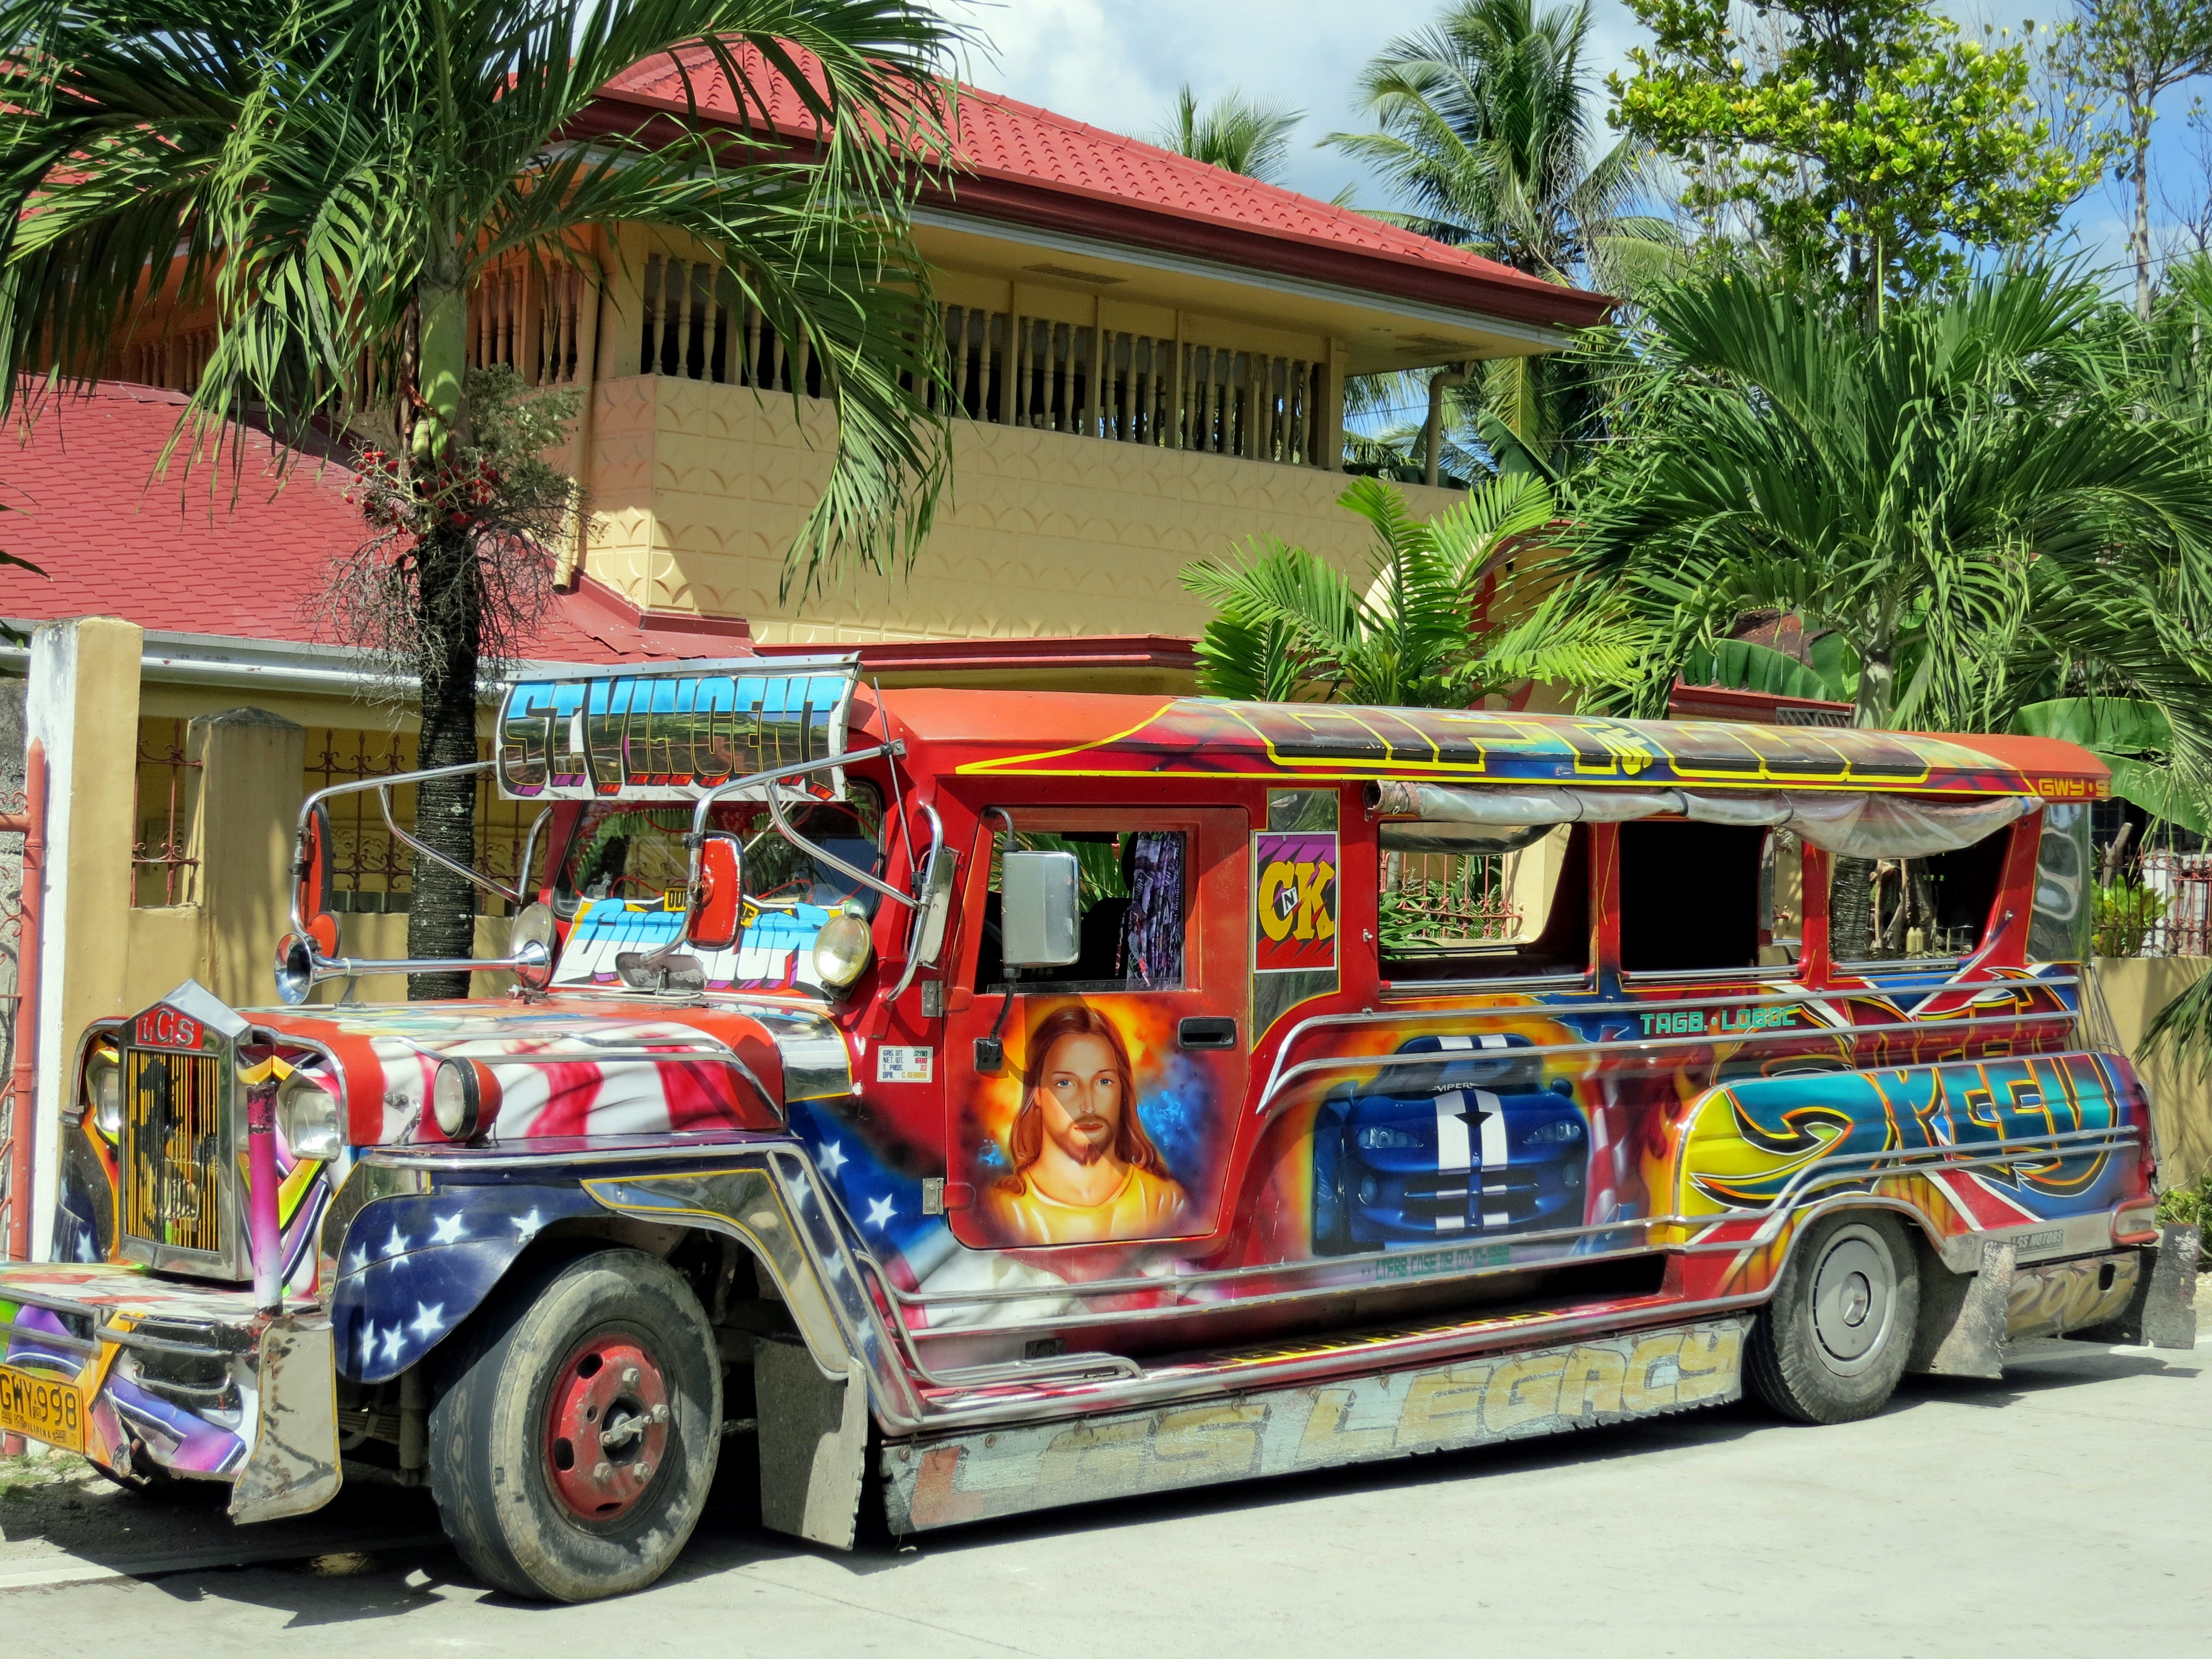
transport, truck, vehicle, colorful, filipino, bus, public, jeepney